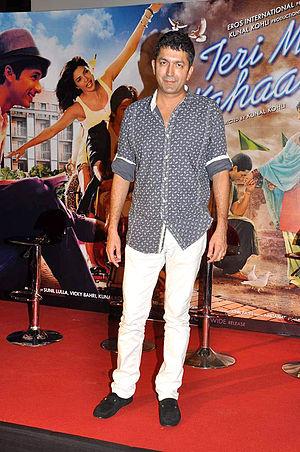
Kunal Kohli est un réalisateur et scénariste indien. En 2005, il a reçu le Filmfare Award du meilleur réalisateur pour Hum Tum.